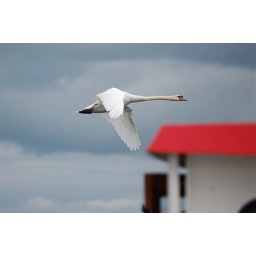
Mute swan flies over the wheel house of a boat on Lough Corrib, Galway.